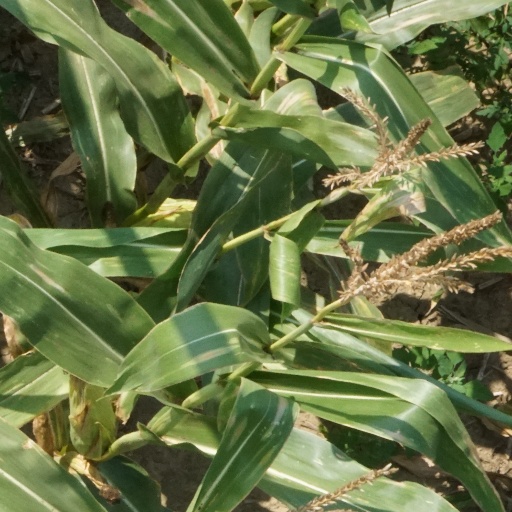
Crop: maize; corn